Eizo

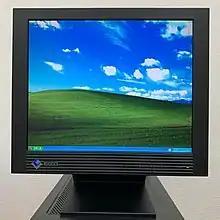
EIZO FlexScan L461 (16.0 inch)

Nanao Electric Co., Ltd. was founded in Nanao, Ishikawa in 1967. The following year, Hakui Electronic Corporation was founded in Hakui, Ishikawa; it initially manufactured televisions. In March 1973, it became Nanao Corporation.